Finn Express 64

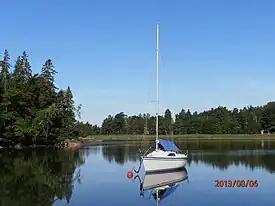

Finn Express 64, also called FE64, is a small sailing boat. It is designed by Ron Holland and is built by Fibå-Vene in Lohja, Finland. The boat was introduced in the beginning of the 1980s.